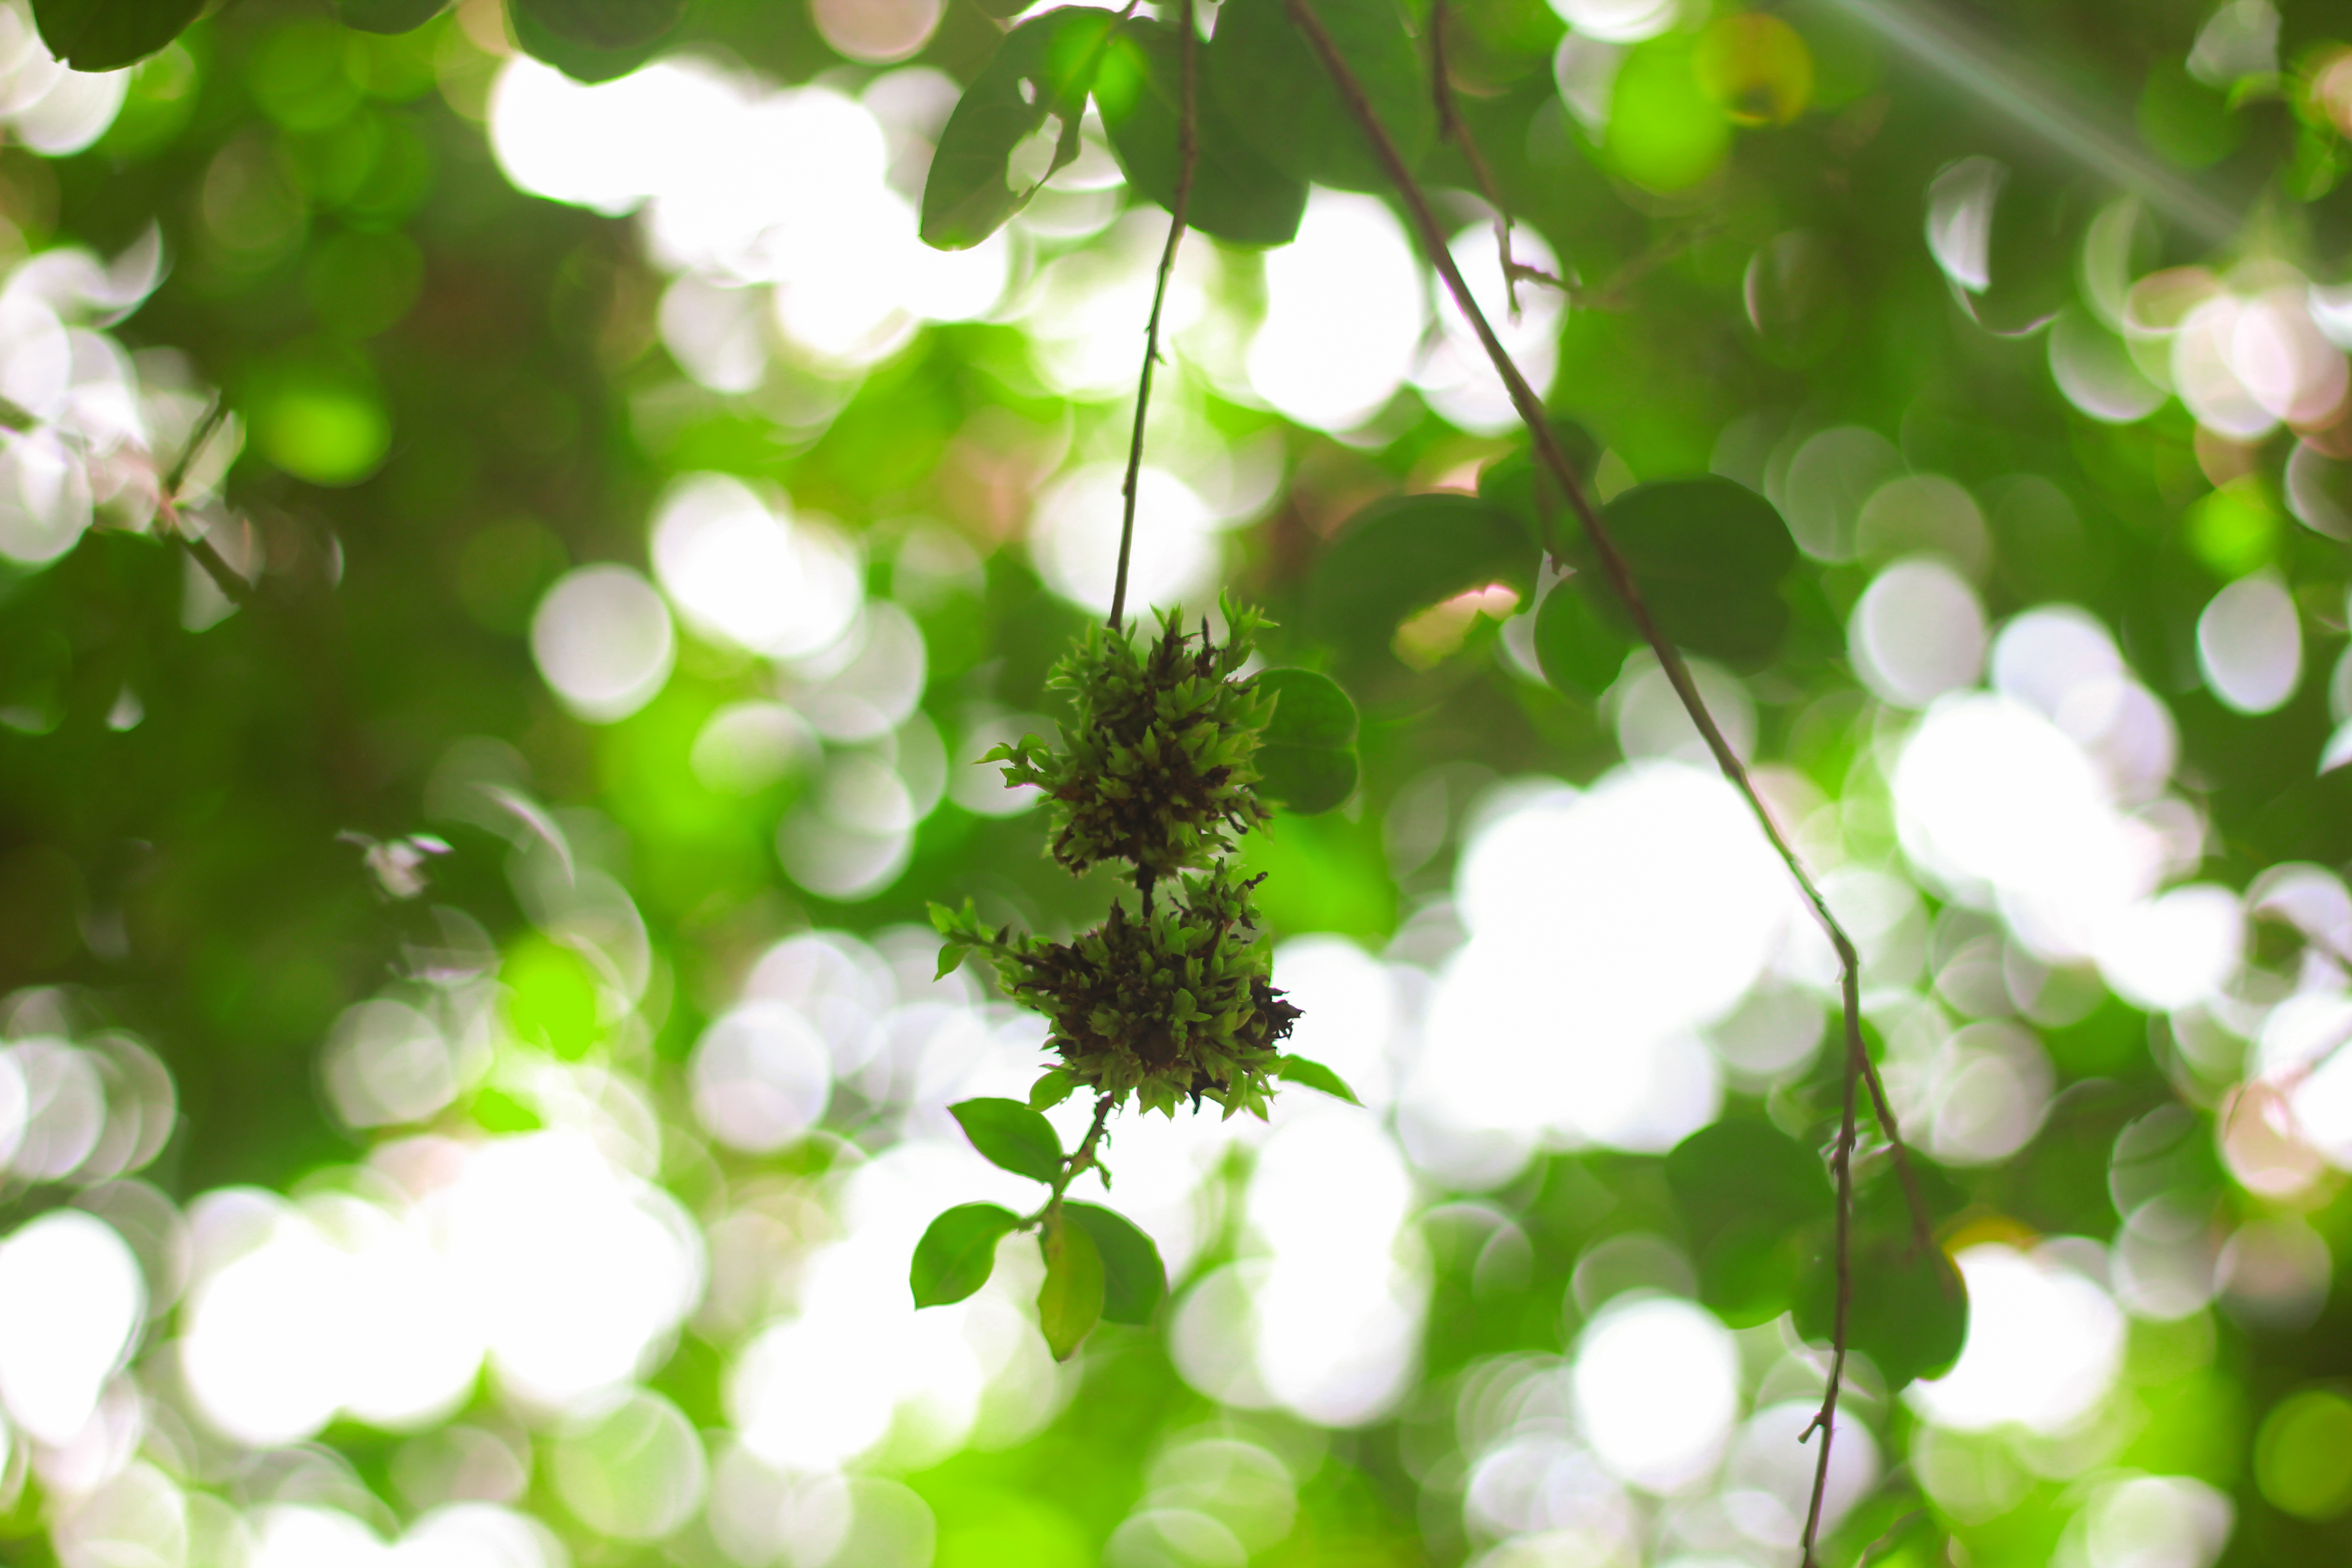
tree, flower, green, nature, leaf, vegetation, branch, light, sunlight, plant, spring, sky, organism, photography, twig, plant stem